Alfred Holmes (composer)

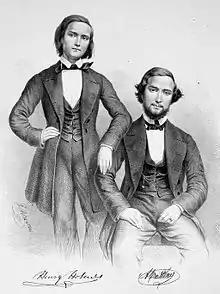
Alfred Holmes (right) and his brother Henry

Alfred Holmes (c. 1837 - 4 March 1876) was an English violinist, composer, and music educator. His compositional output includes orchestral works (including six symphonies, thought to be lost), chamber music, several works for solo violin, and some choral works.